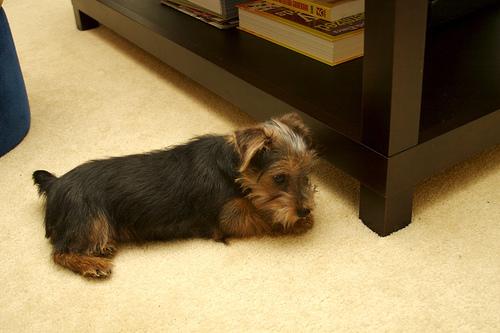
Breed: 203-n000027-Norfolk_terrier